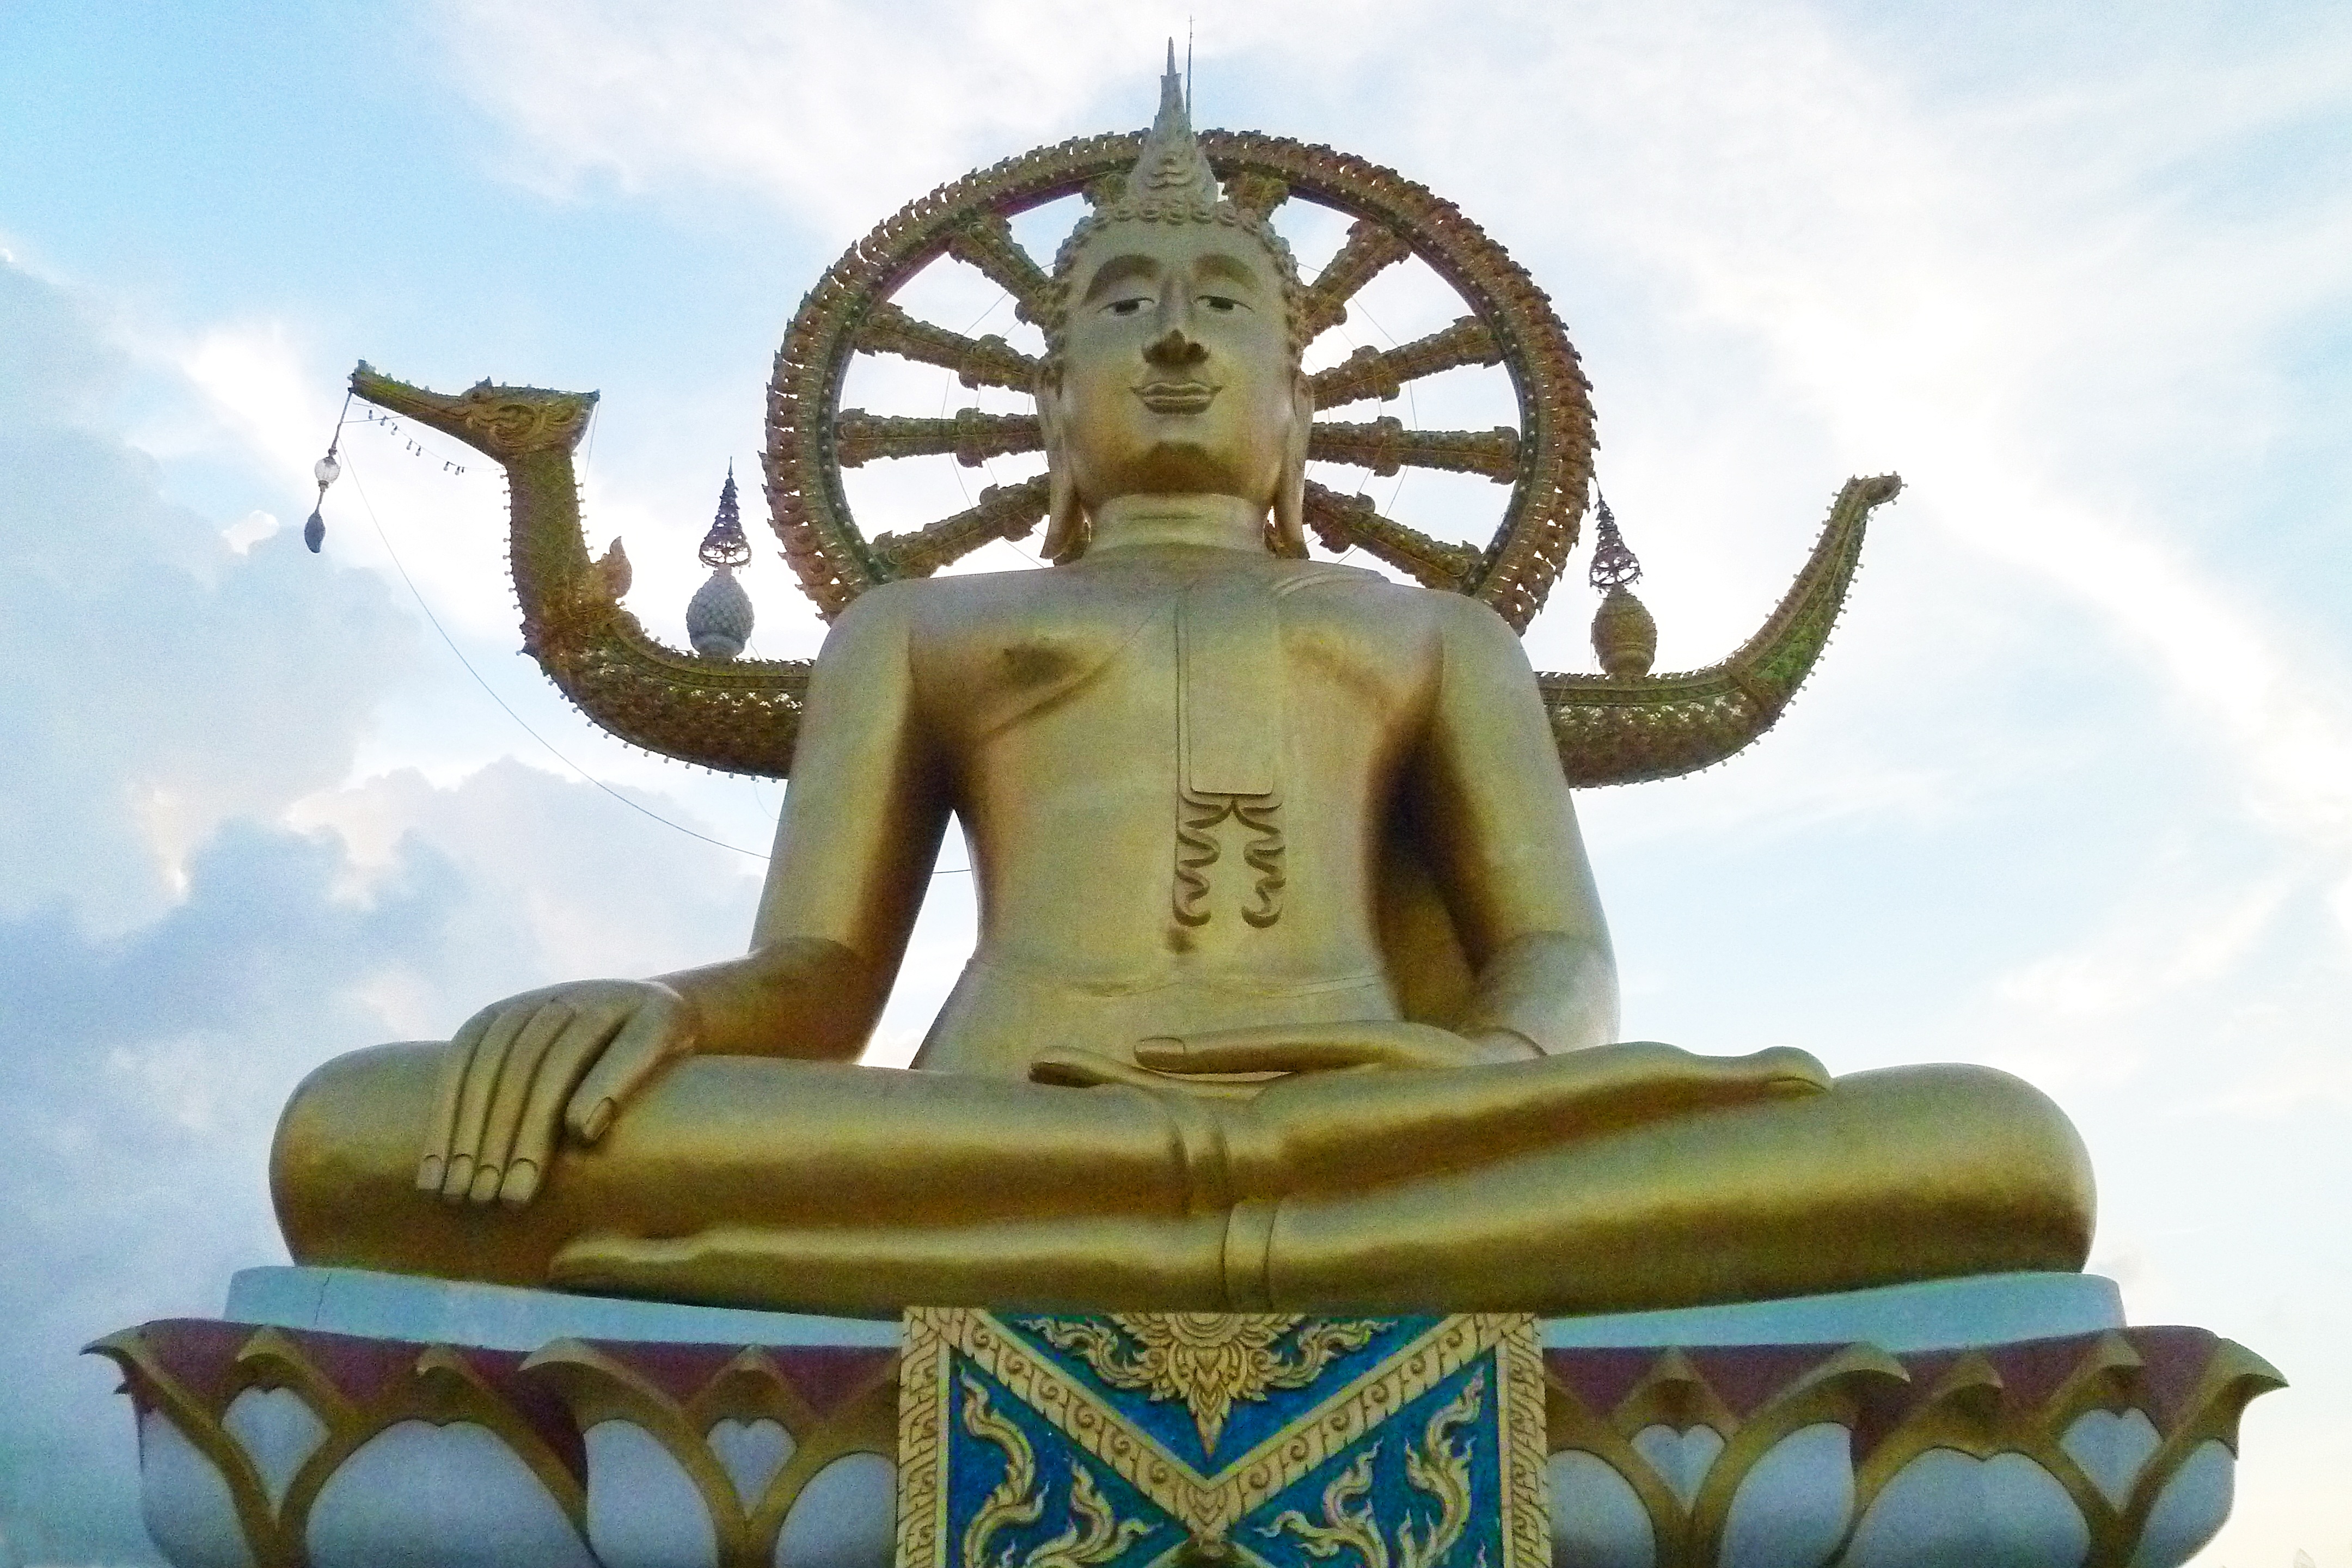
coast, monument, statue, holiday, thailand, temple, buddha, gautama buddha, samui iceland